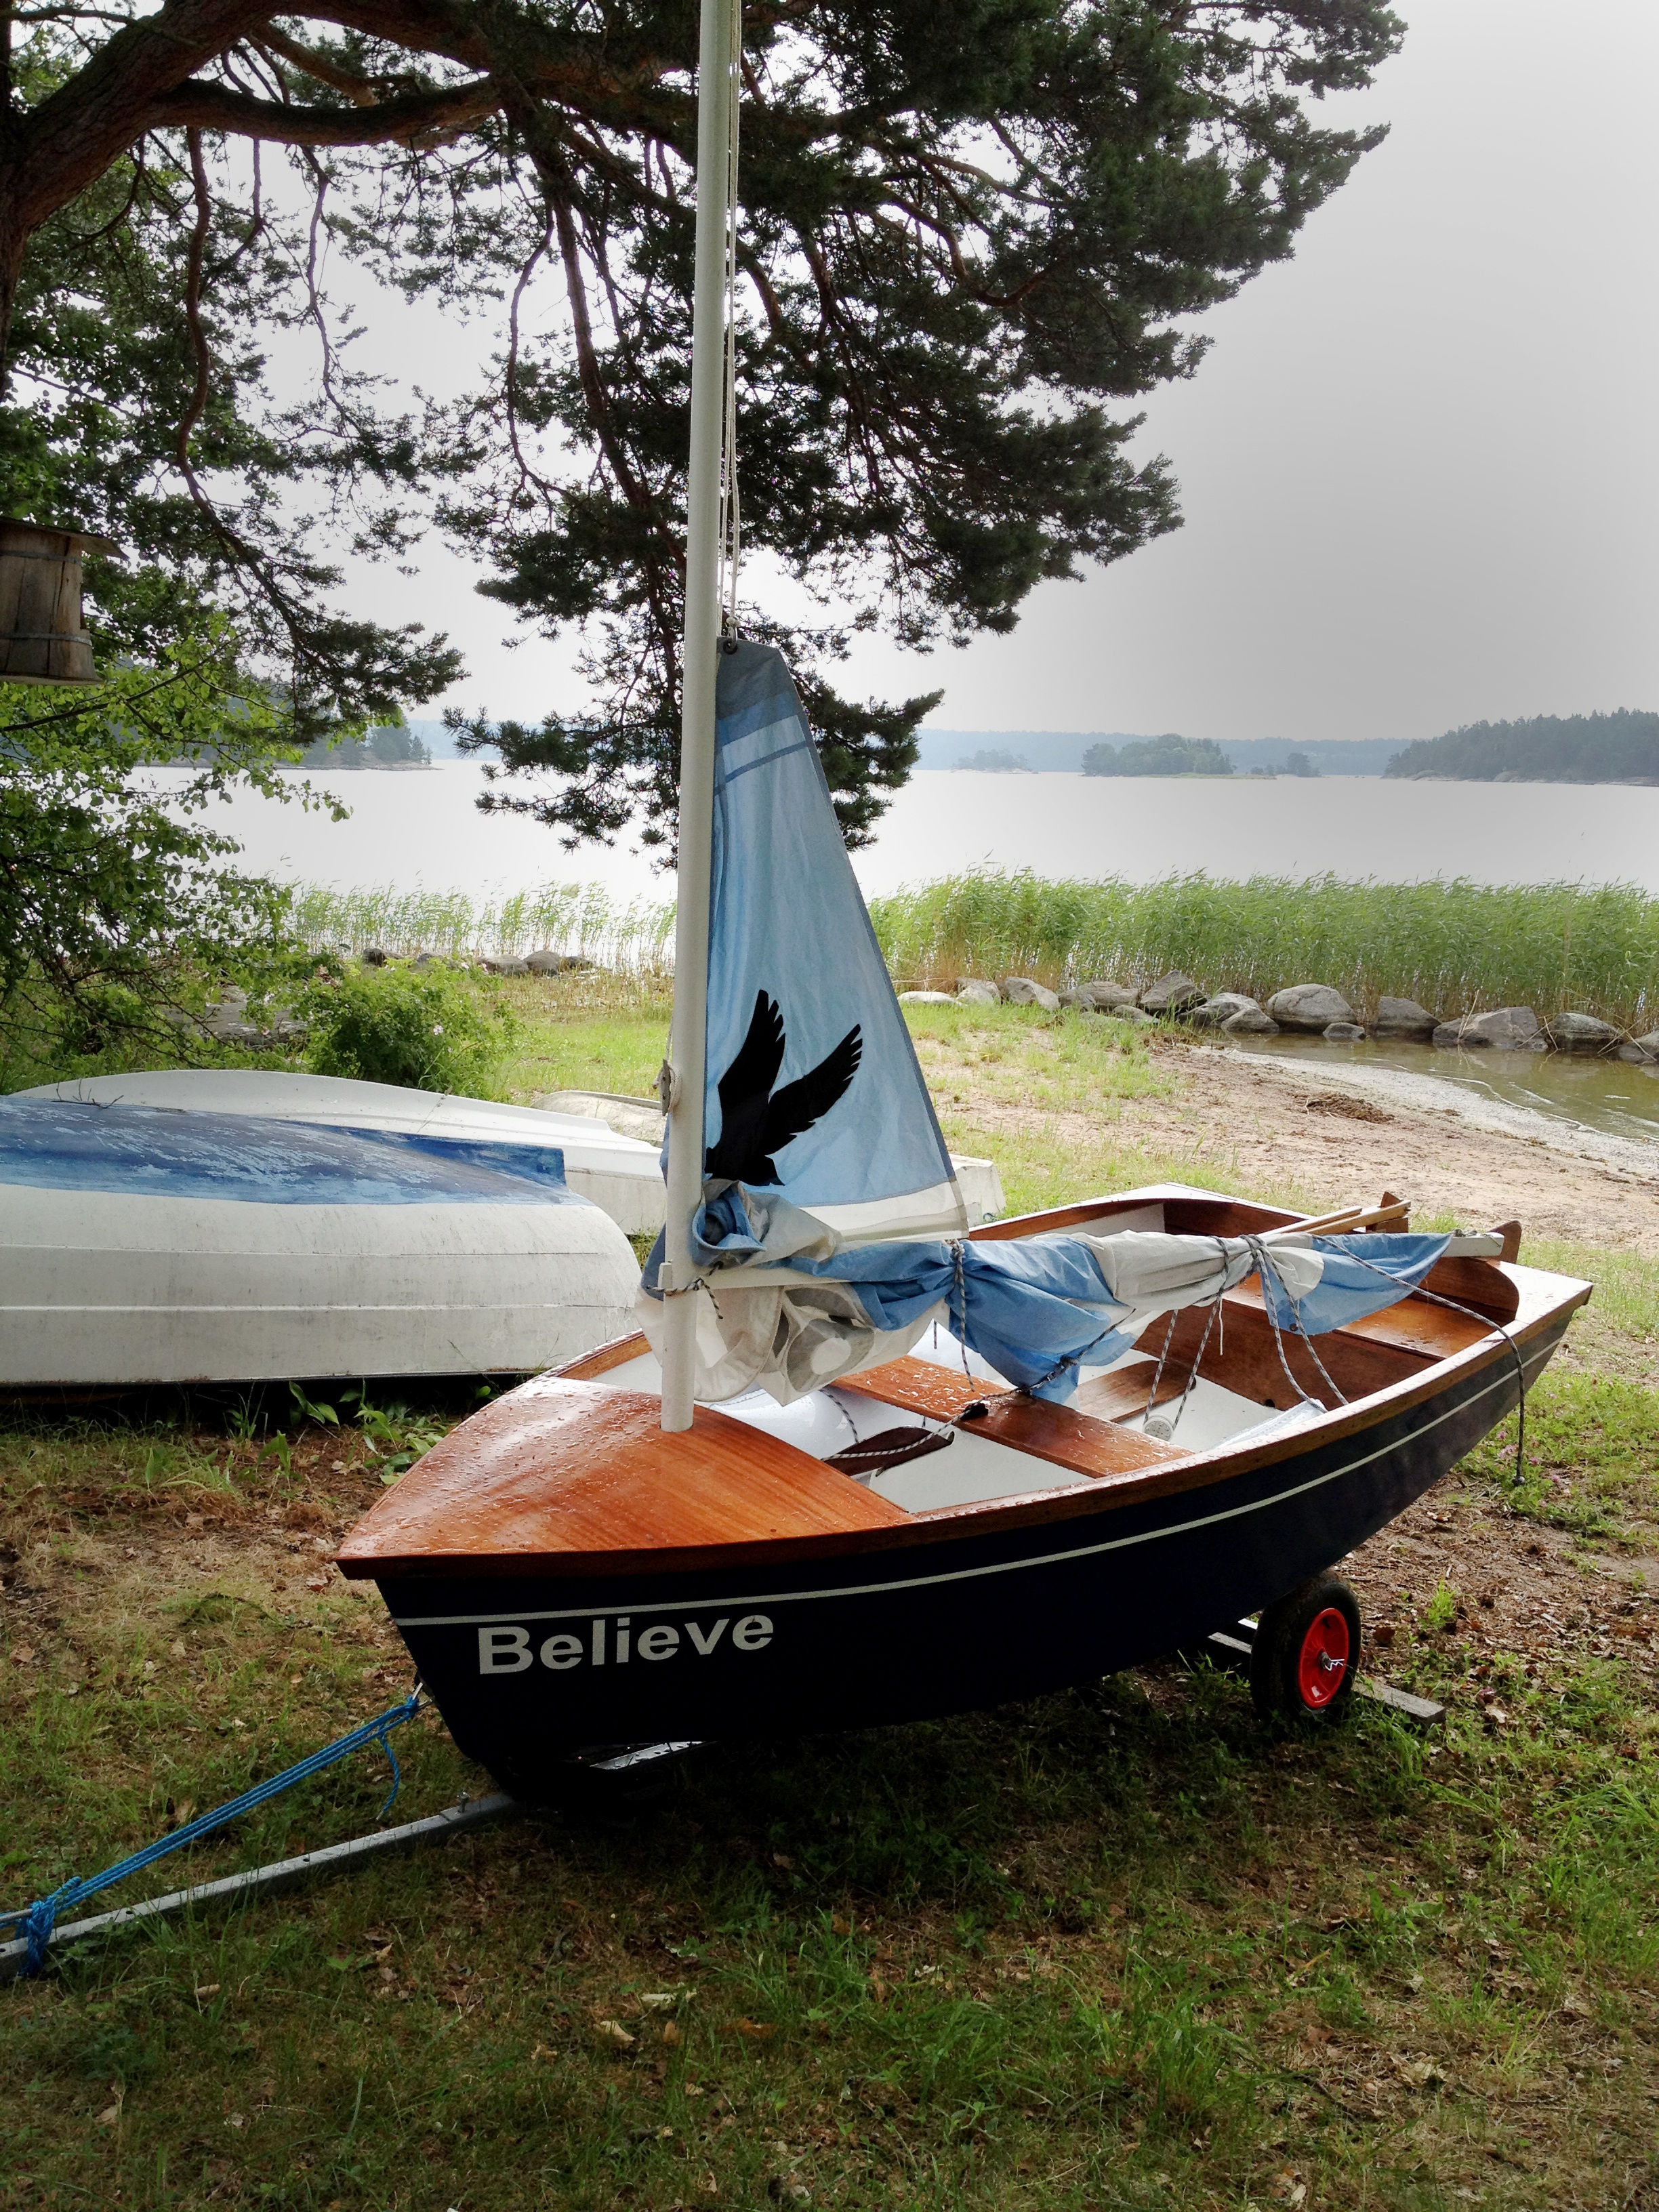
water, boat, summer, vehicle, sailing, sailboat, boating, sweden, archipelago, watercraft, ecosystem, barque, optimist, dinghy, the stockholm archipelago, skiff, watercraft rowing